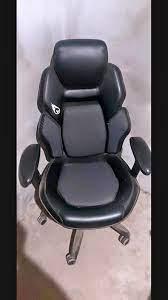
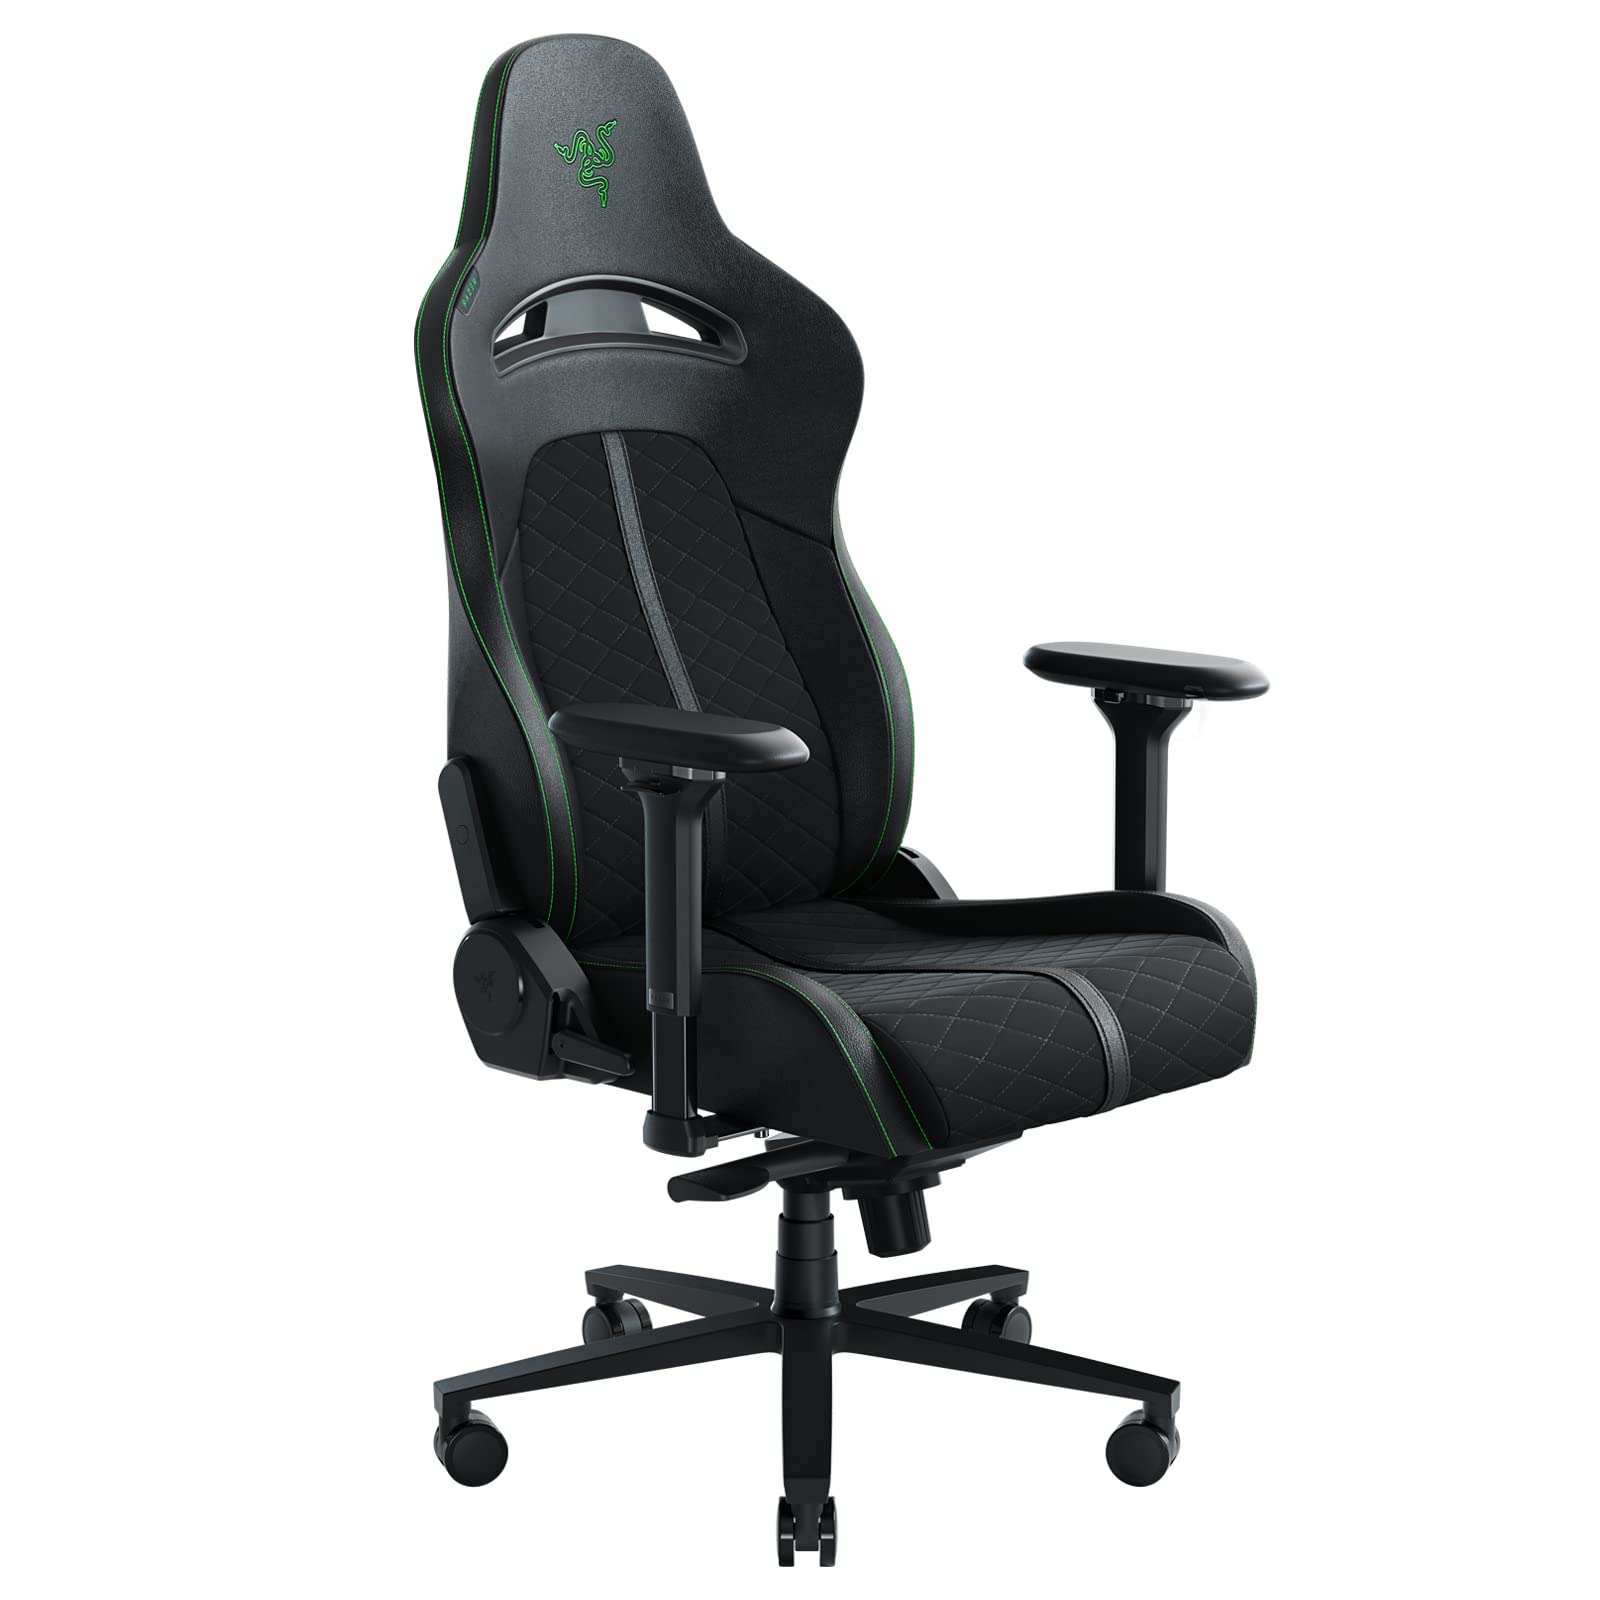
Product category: items_chair
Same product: no